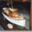
Label: ship